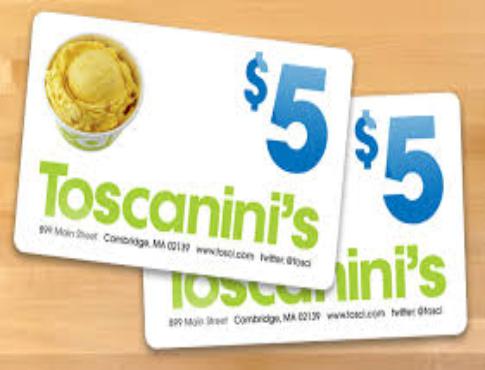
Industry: Food